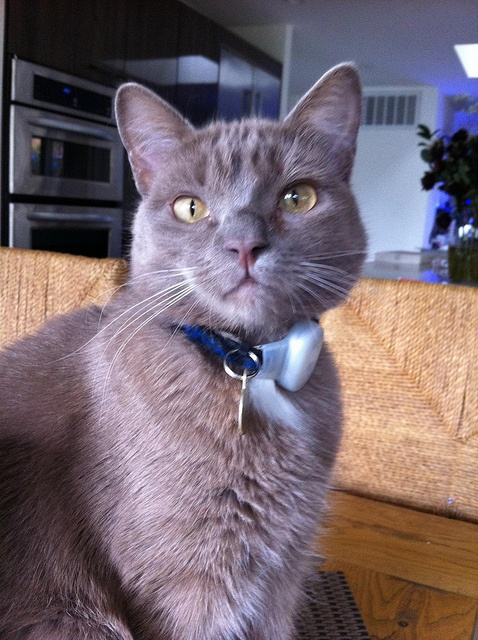
A cat with a blue collar looking at camera.
A very cute looking cat viewed up close.
A gray cat wit ha blue leash starring into the camera.
a pretty gray cat with green eyes in a living room
a gray cat with yellow eyes wearing a blue collar